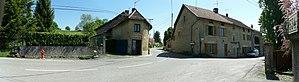
hameau Chevalière
Saint-Marcel-Bel-Accueil est une commune française située dans le département de l'Isère en région Auvergne-Rhône-Alpes.